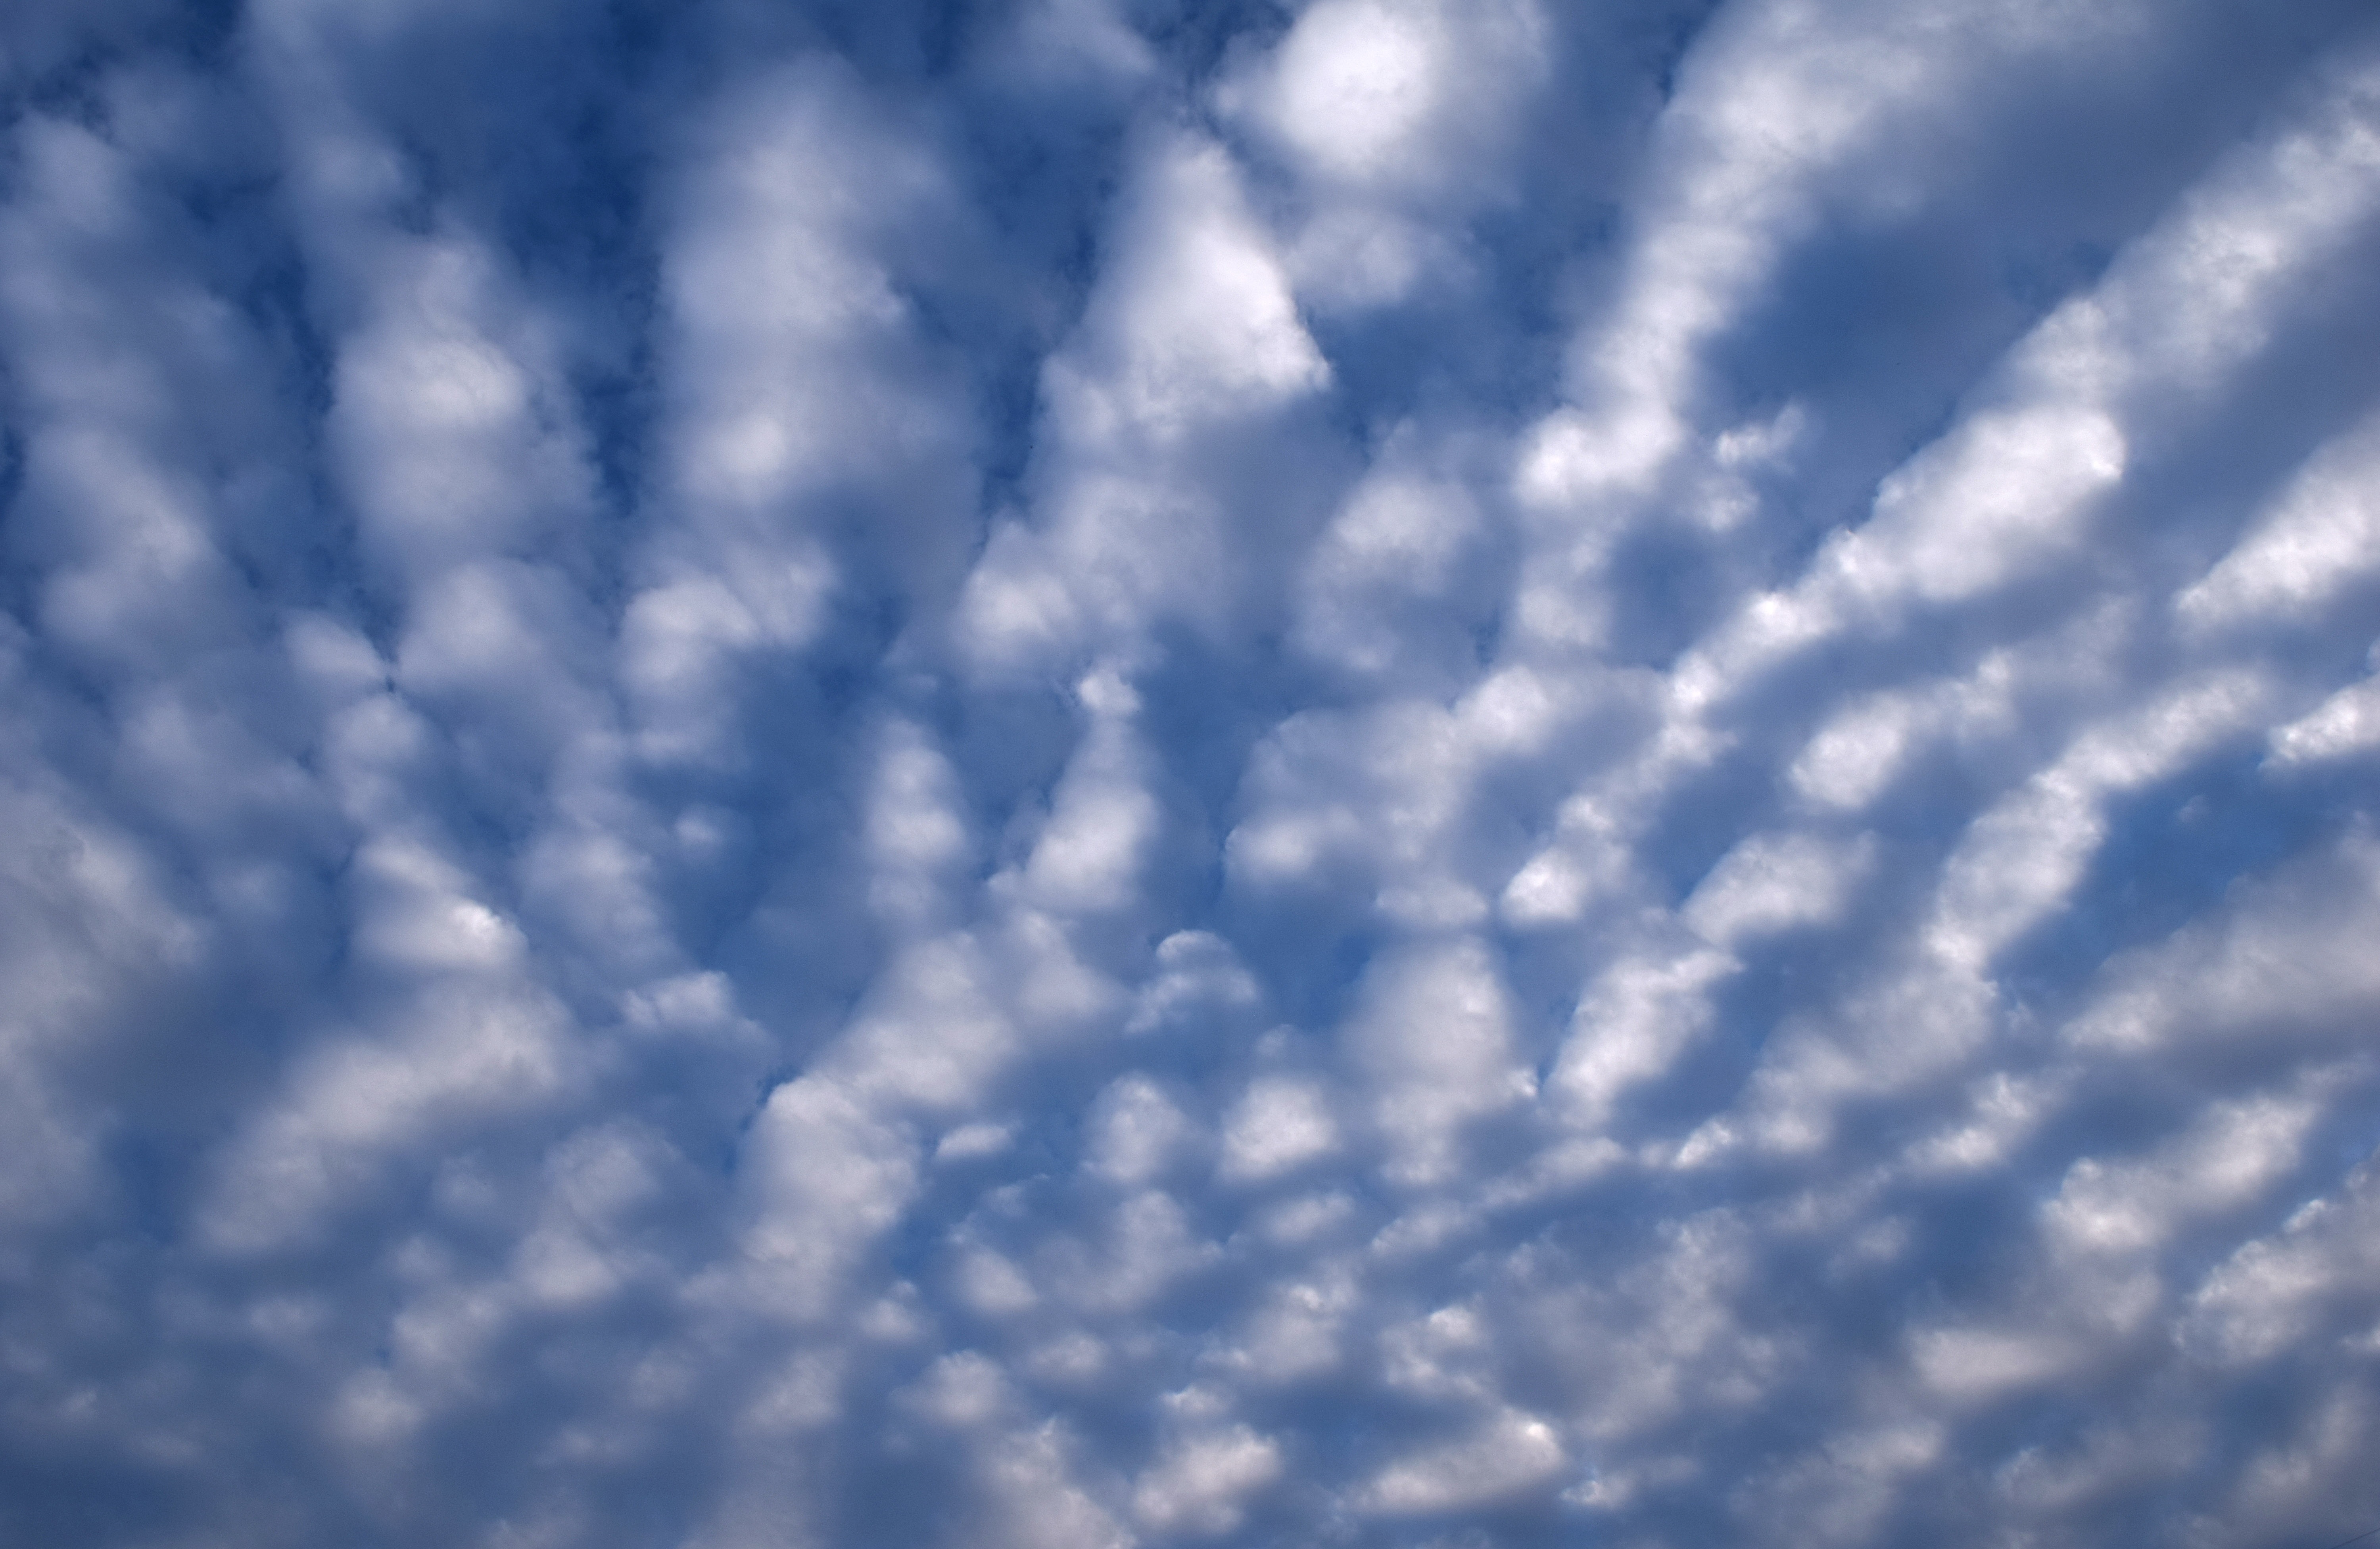
nature, cloud, sky, sunlight, cloudy, atmosphere, daytime, pattern, fluffy, heaven, weather, cumulus, blue, cloudscape, clouds, meteorology, meteorological phenomenon, atmosphere of earth